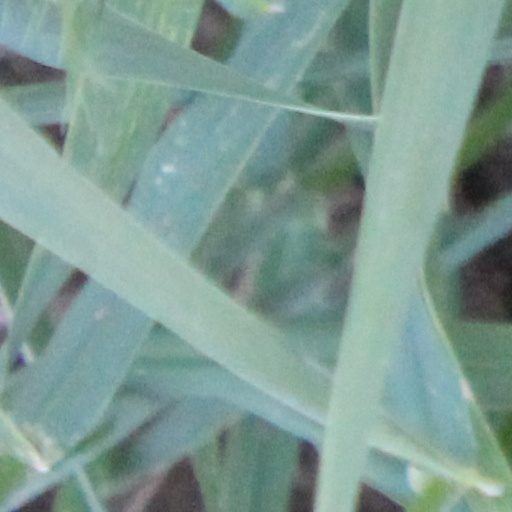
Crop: wheat